Laser welding of polymers

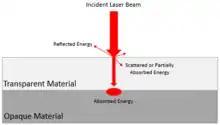
Diagram of transmission laser welding of polymers

Through transmission laser welding of polymers is a method to create a joint at the interface between two polymer components with different transparencies to laser wavelengths. The upper component is transparent to the laser wavelength between 0.8 μm to 1.05 μm, and the lower component is either opaque in nature, or modified by the addition of colorants which promote the absorption of laser radiation. A typical colorant is carbon black that absorb most of the electromagnetic wavelength. When the joint is irradiated by the laser, the transparent layer passes the light with minimal loss while the opaque layer absorbs the laser energy and heats up.